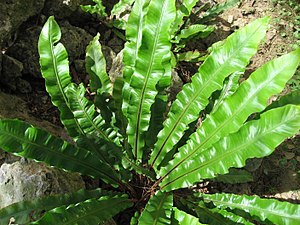
Hjortetunge
Hjortetunge (Asplenium scolopendrium)